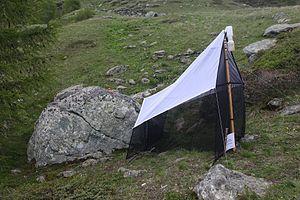
Tente malaise dans la RNN de Ristolas - Mont Viso.